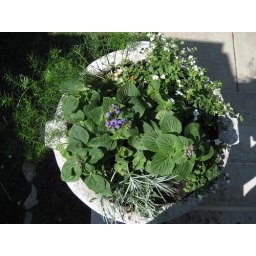
White bacopa and asparagus fern in the front. &amp;quot;Orange symphony&amp;quot; and blue flossflower in the middle. Icicles in the back.